Free streaming

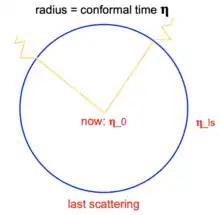
Diagram with blue circle representing the cosmic microwave background surface which the observer (at centre, at present time) observes at the time of last scattering. The yellow lines describe how photons were scattered before the epoch of recombination and were free-streaming after.

In astrophysics, free streaming is the motion of particles through a medium without scattering. Free streaming is often considered in the context of photons, but it is also relevant for neutrinos, cosmic rays, and hypothetical dark matter particles.